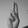
ASL letter: U